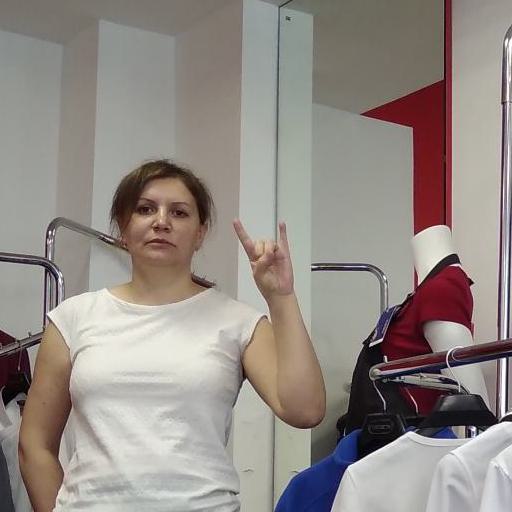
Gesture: rock